Ethan Hardy

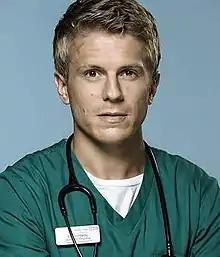
George Rainsford as Ethan Hardy

Ethan Hardy is a fictional character from the BBC medical drama "Casualty", played by actor George Rainsford. He first appeared in the series twenty-eight episode "Bad Timing", broadcast on 11 January 2014. Rainsford's casting was announced alongside Richard Winsor who had been hired to play Ethan's brother Caleb Knight. The pair were described by the show's executive producer Oliver Kent as completely different characters who would change the dynamic on "Casualty". Ethan is a Specialist registrar in emergency medicine and is an excellent medic who had worked hard to achieve his position in the profession. He is characterised as a shy, socially awkward person with a serious and attentive attitude. Throughout his inclusion in the show Ethan has shared an on-screen friendship with like minded Lily Chao (Crystal Yu). He has had romantic stories alongside the character Honey Wright (Chelsee Healey). Writers developed Ethan's relationship with his brother Cal into a sibling rivalry. This has provided both characters with dramatic stories.